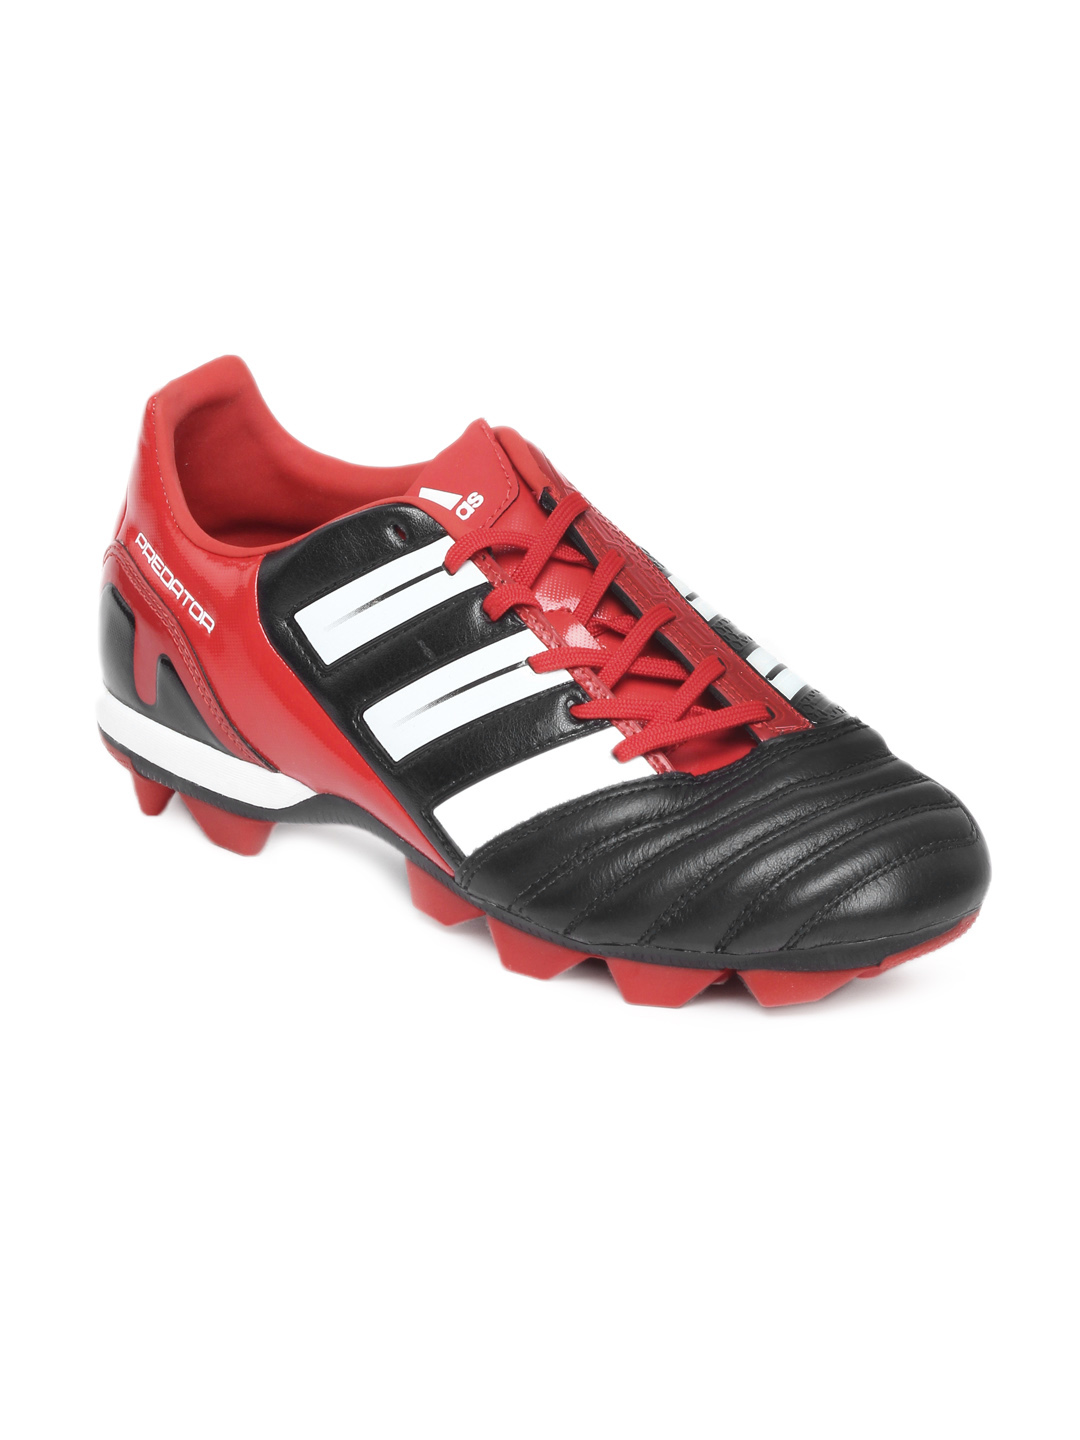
ADIDAS Men Black P Absolado Trx HG Football Shoes
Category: Footwear / Shoes / Sports Shoes
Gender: Men
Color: Black
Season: Summer 2012
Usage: Sports